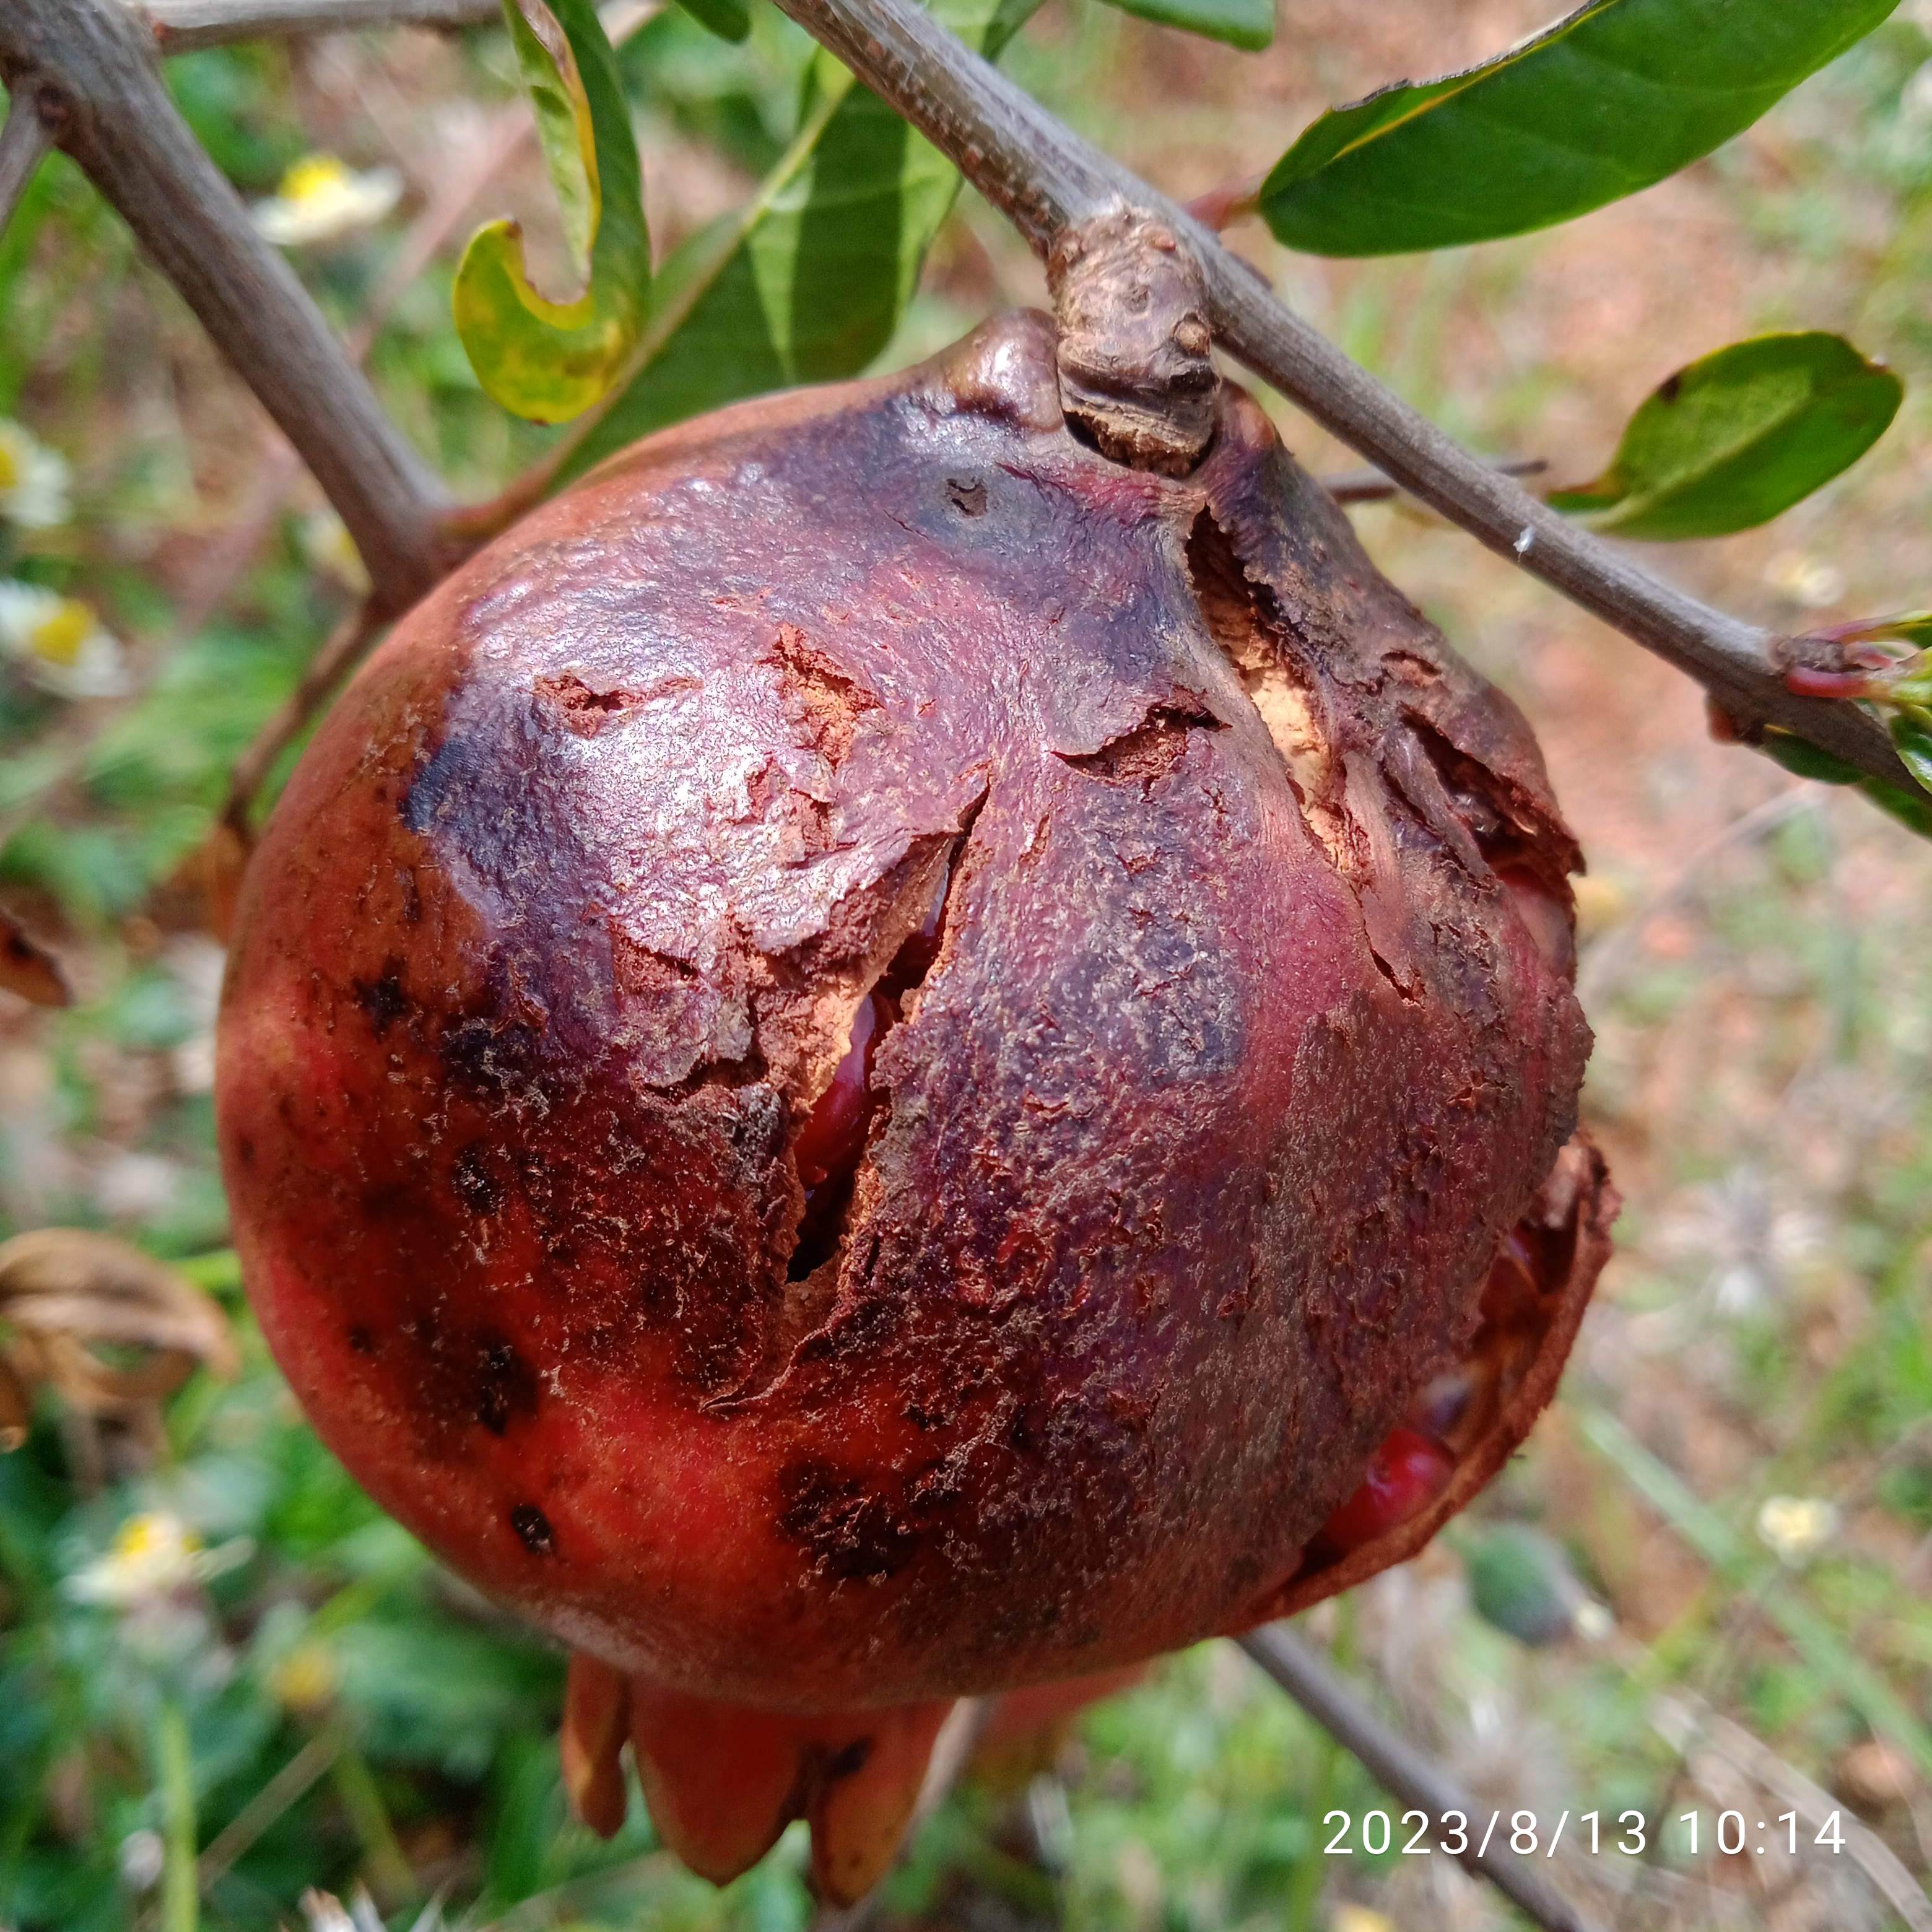
Label: Bacterial_Blight